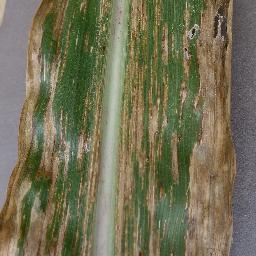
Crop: corn
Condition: (maize)_cercospora_spot_gray_spot